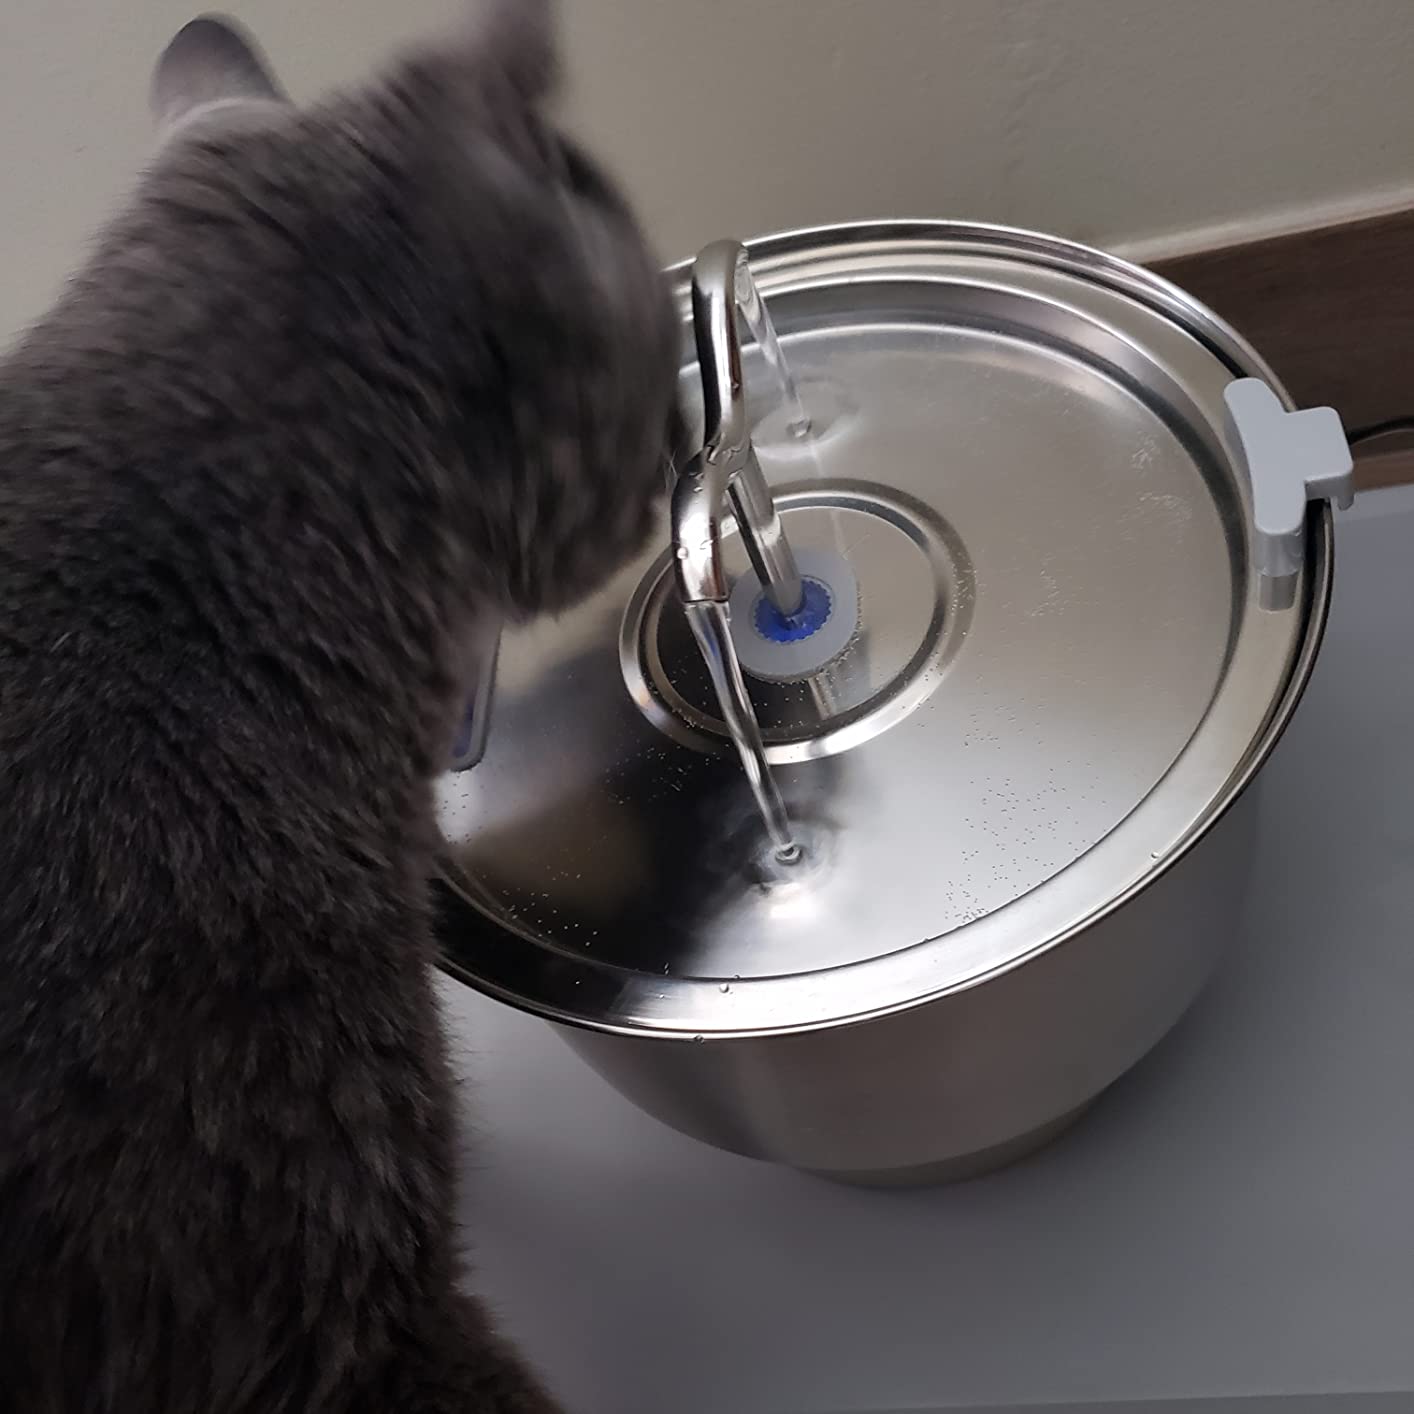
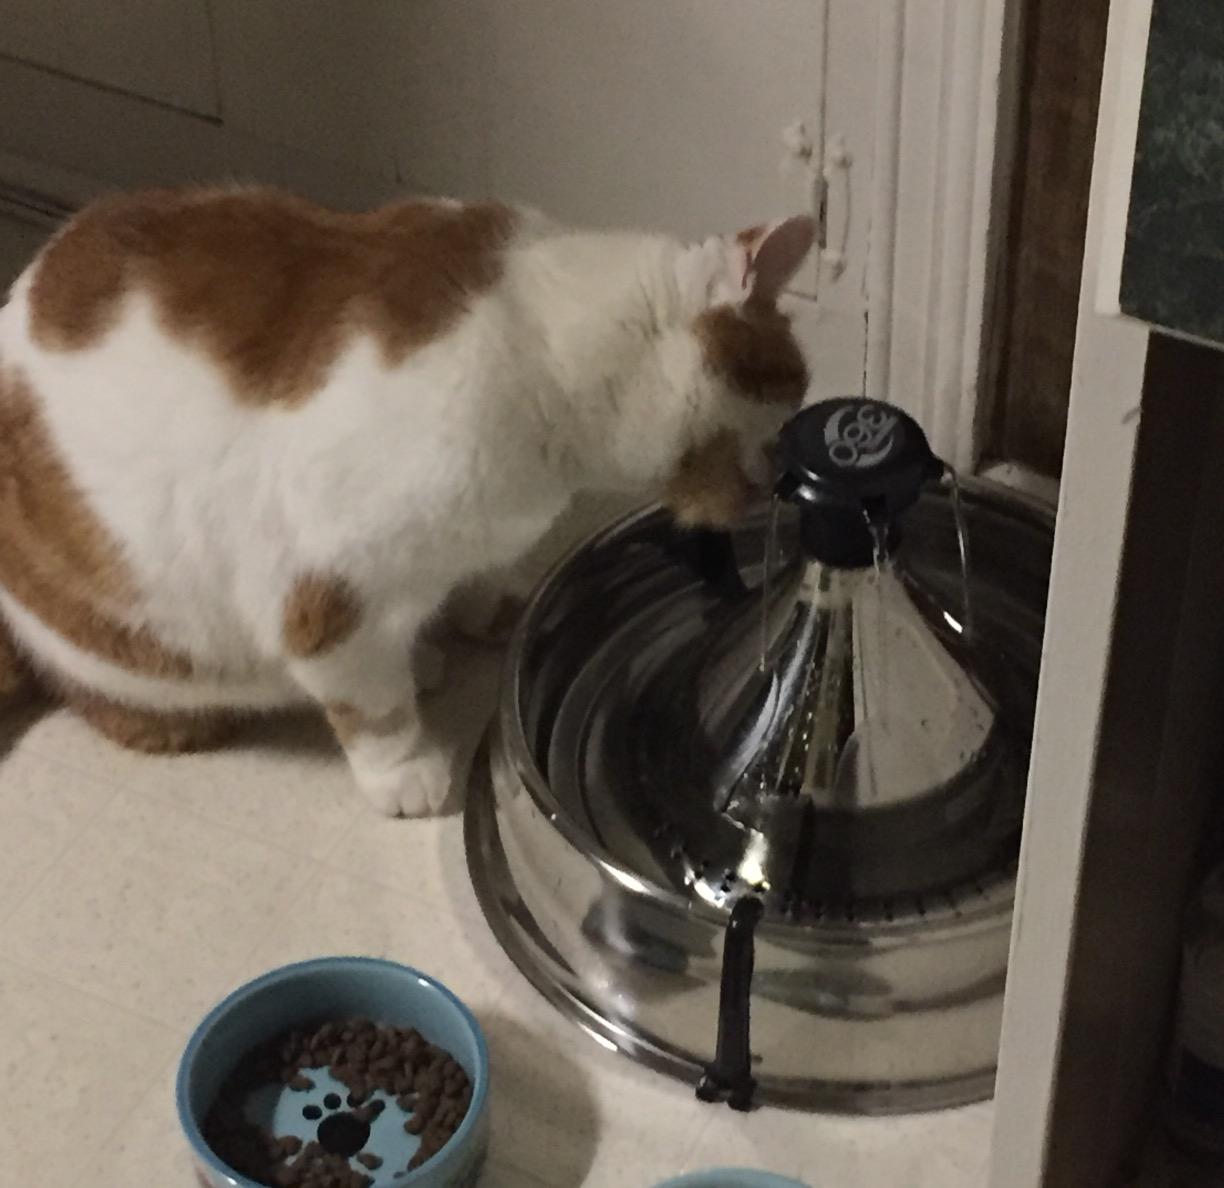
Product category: items_bowl
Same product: no